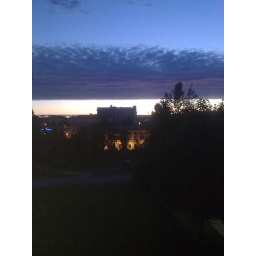
From the tower hill in Koff park.